House of Luzárraga

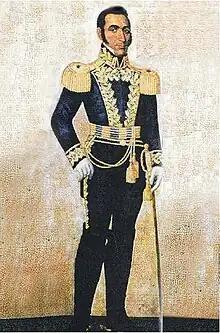
Manuel Antonio Luzárraga, 1820

While the House of Luzárraga originally lived in the regions of Pais Vasco and Navarre, the modern French branch consists of the descendants of Manuel Antonio de Luzárraga y Echezuria and Francisca Rico y Rocafuerte, who like many aristocratic families of Ecuador, undertook repeated trips to France and two of their children ended up settling in Paris, acquiring large properties, where they resided while they were educated. Manuel was the son of Miguel Antonio de Luzárraga and Maria de Echezuria. His parents married in October 1795 at the Santa Maria de la Asuncion church in Mundaca, Vizcaya.